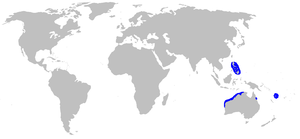
Iago garricki est une espèce de requins.